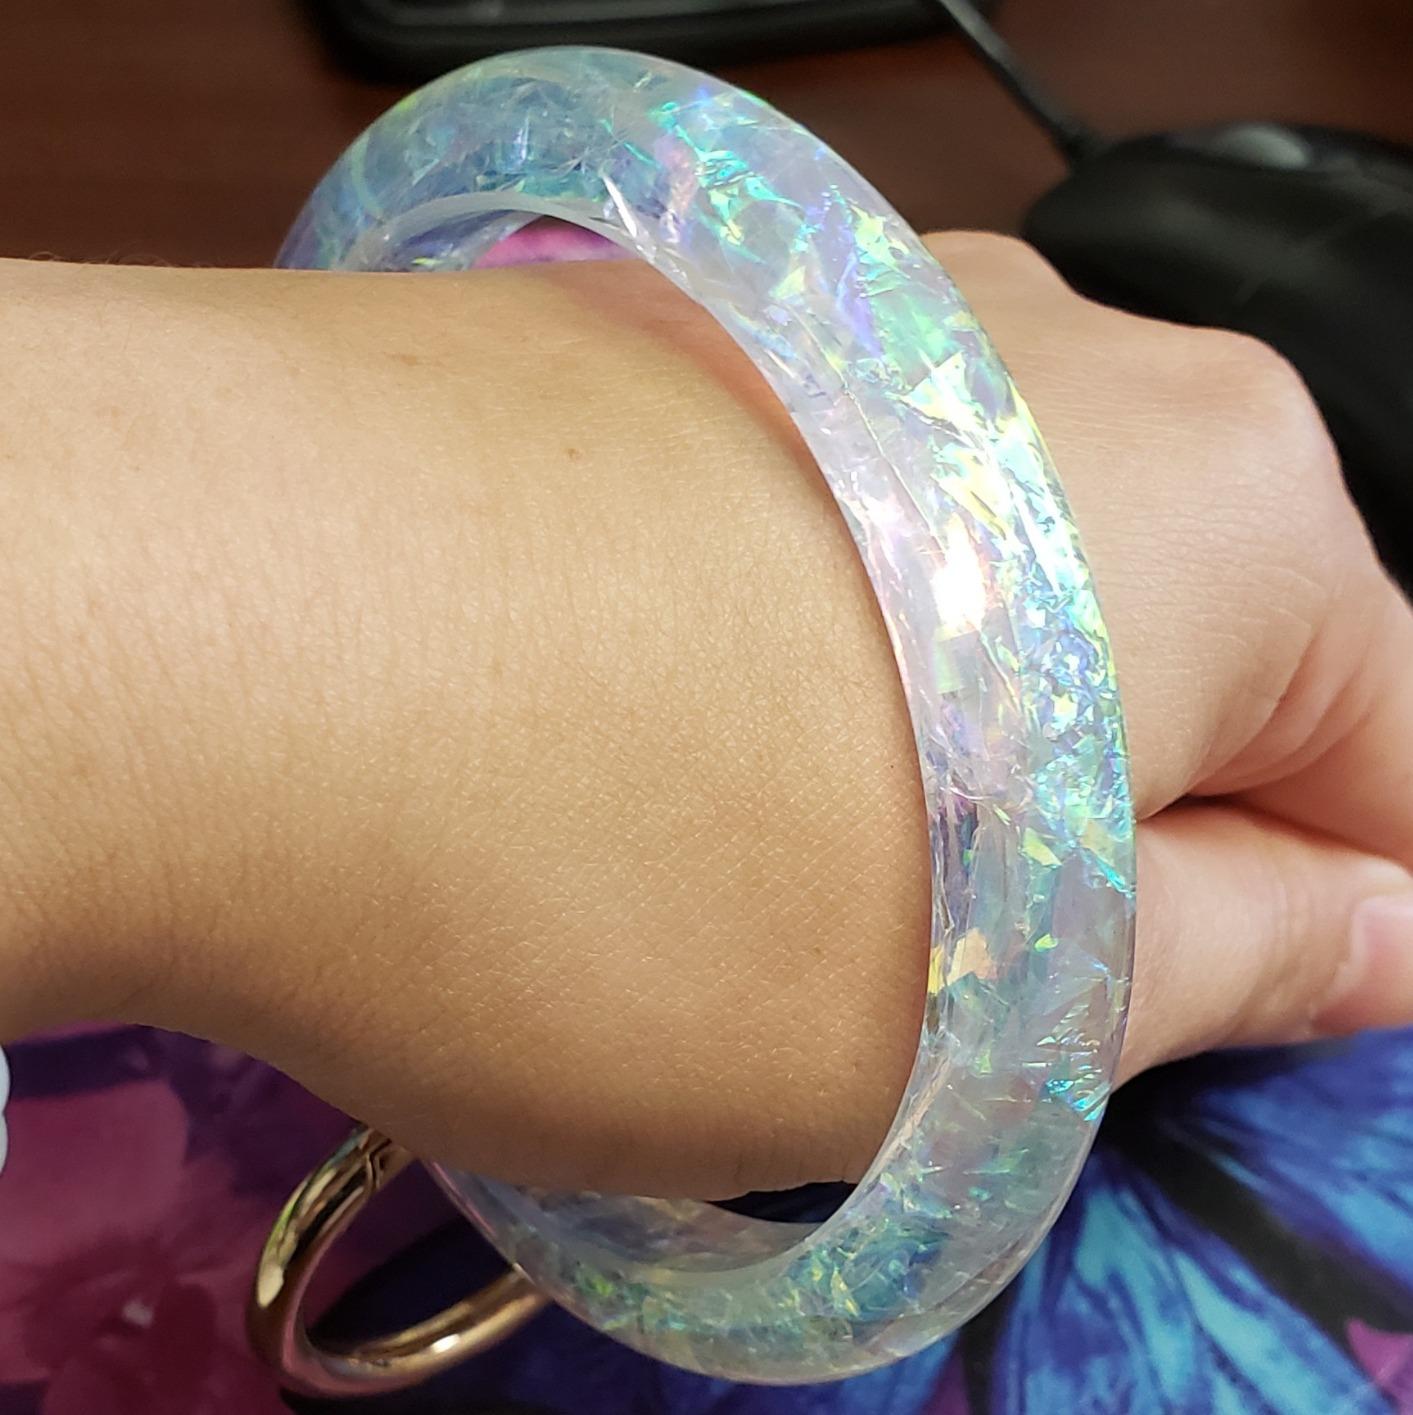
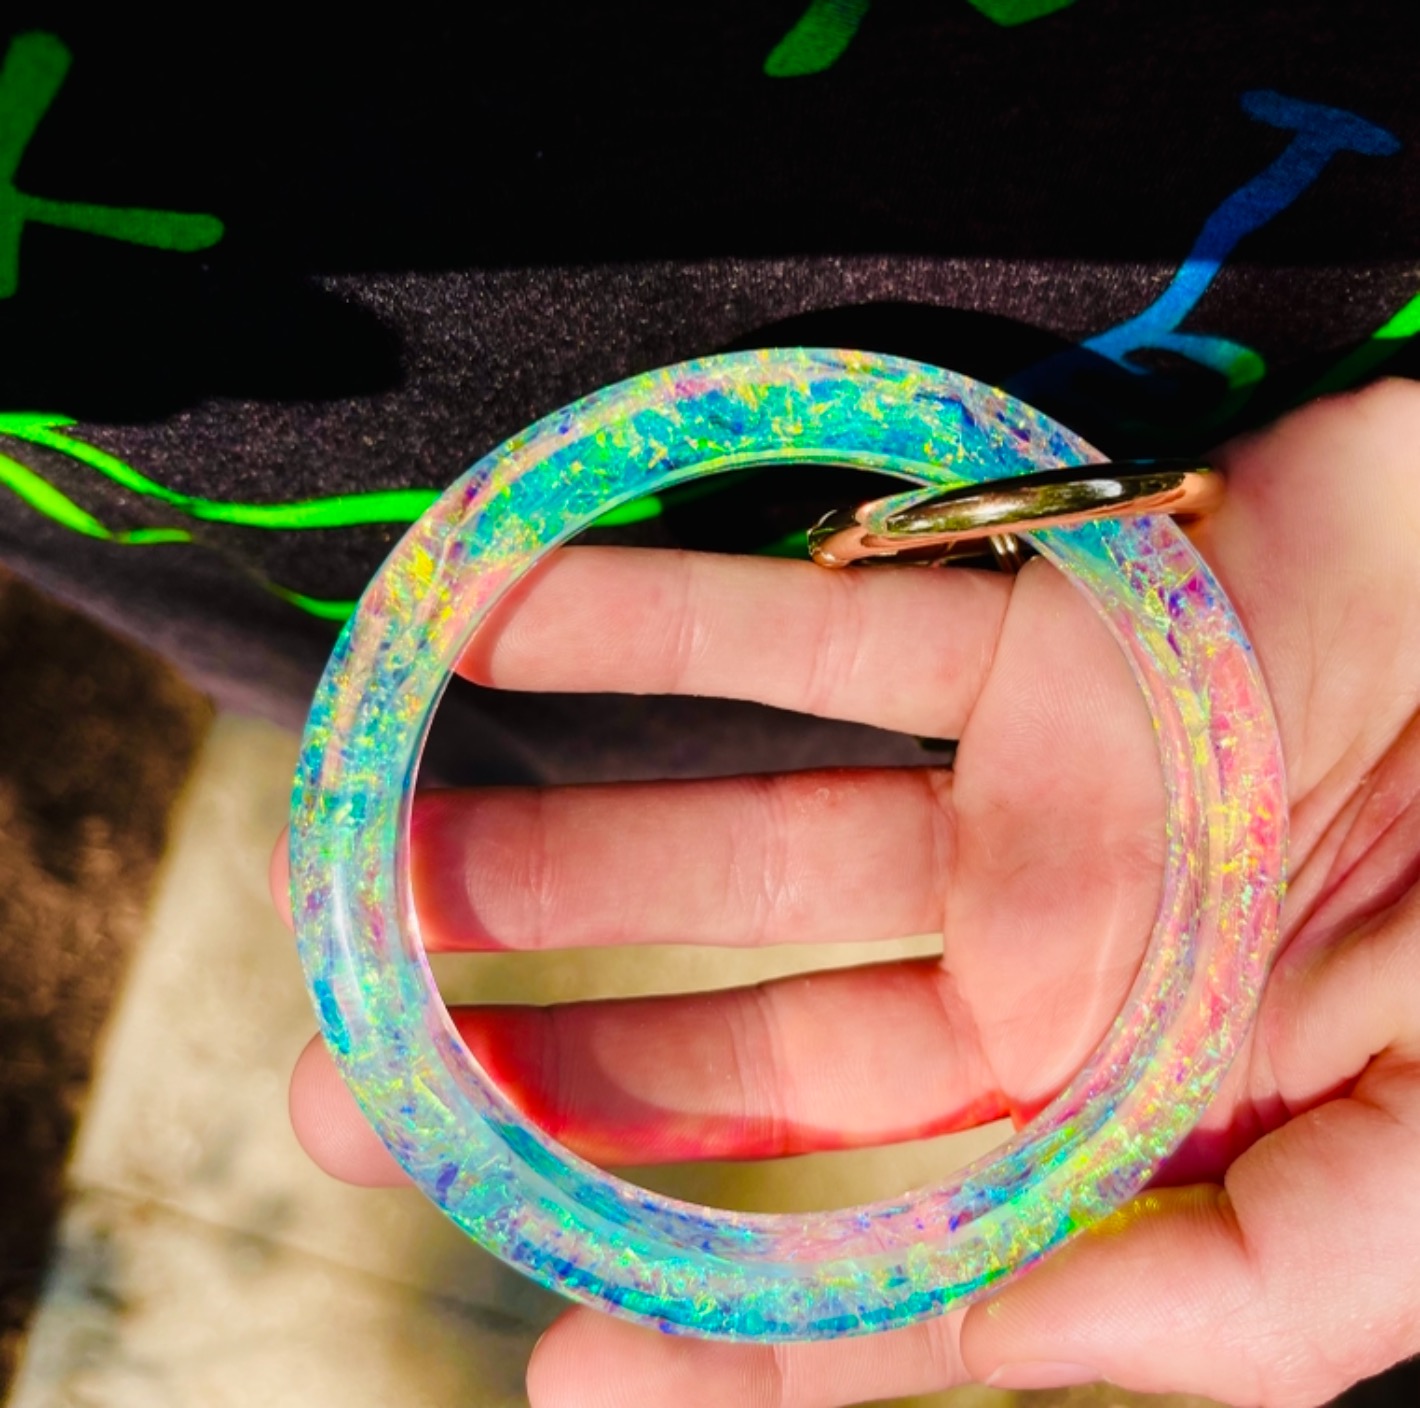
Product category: accessories_keychain
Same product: yes